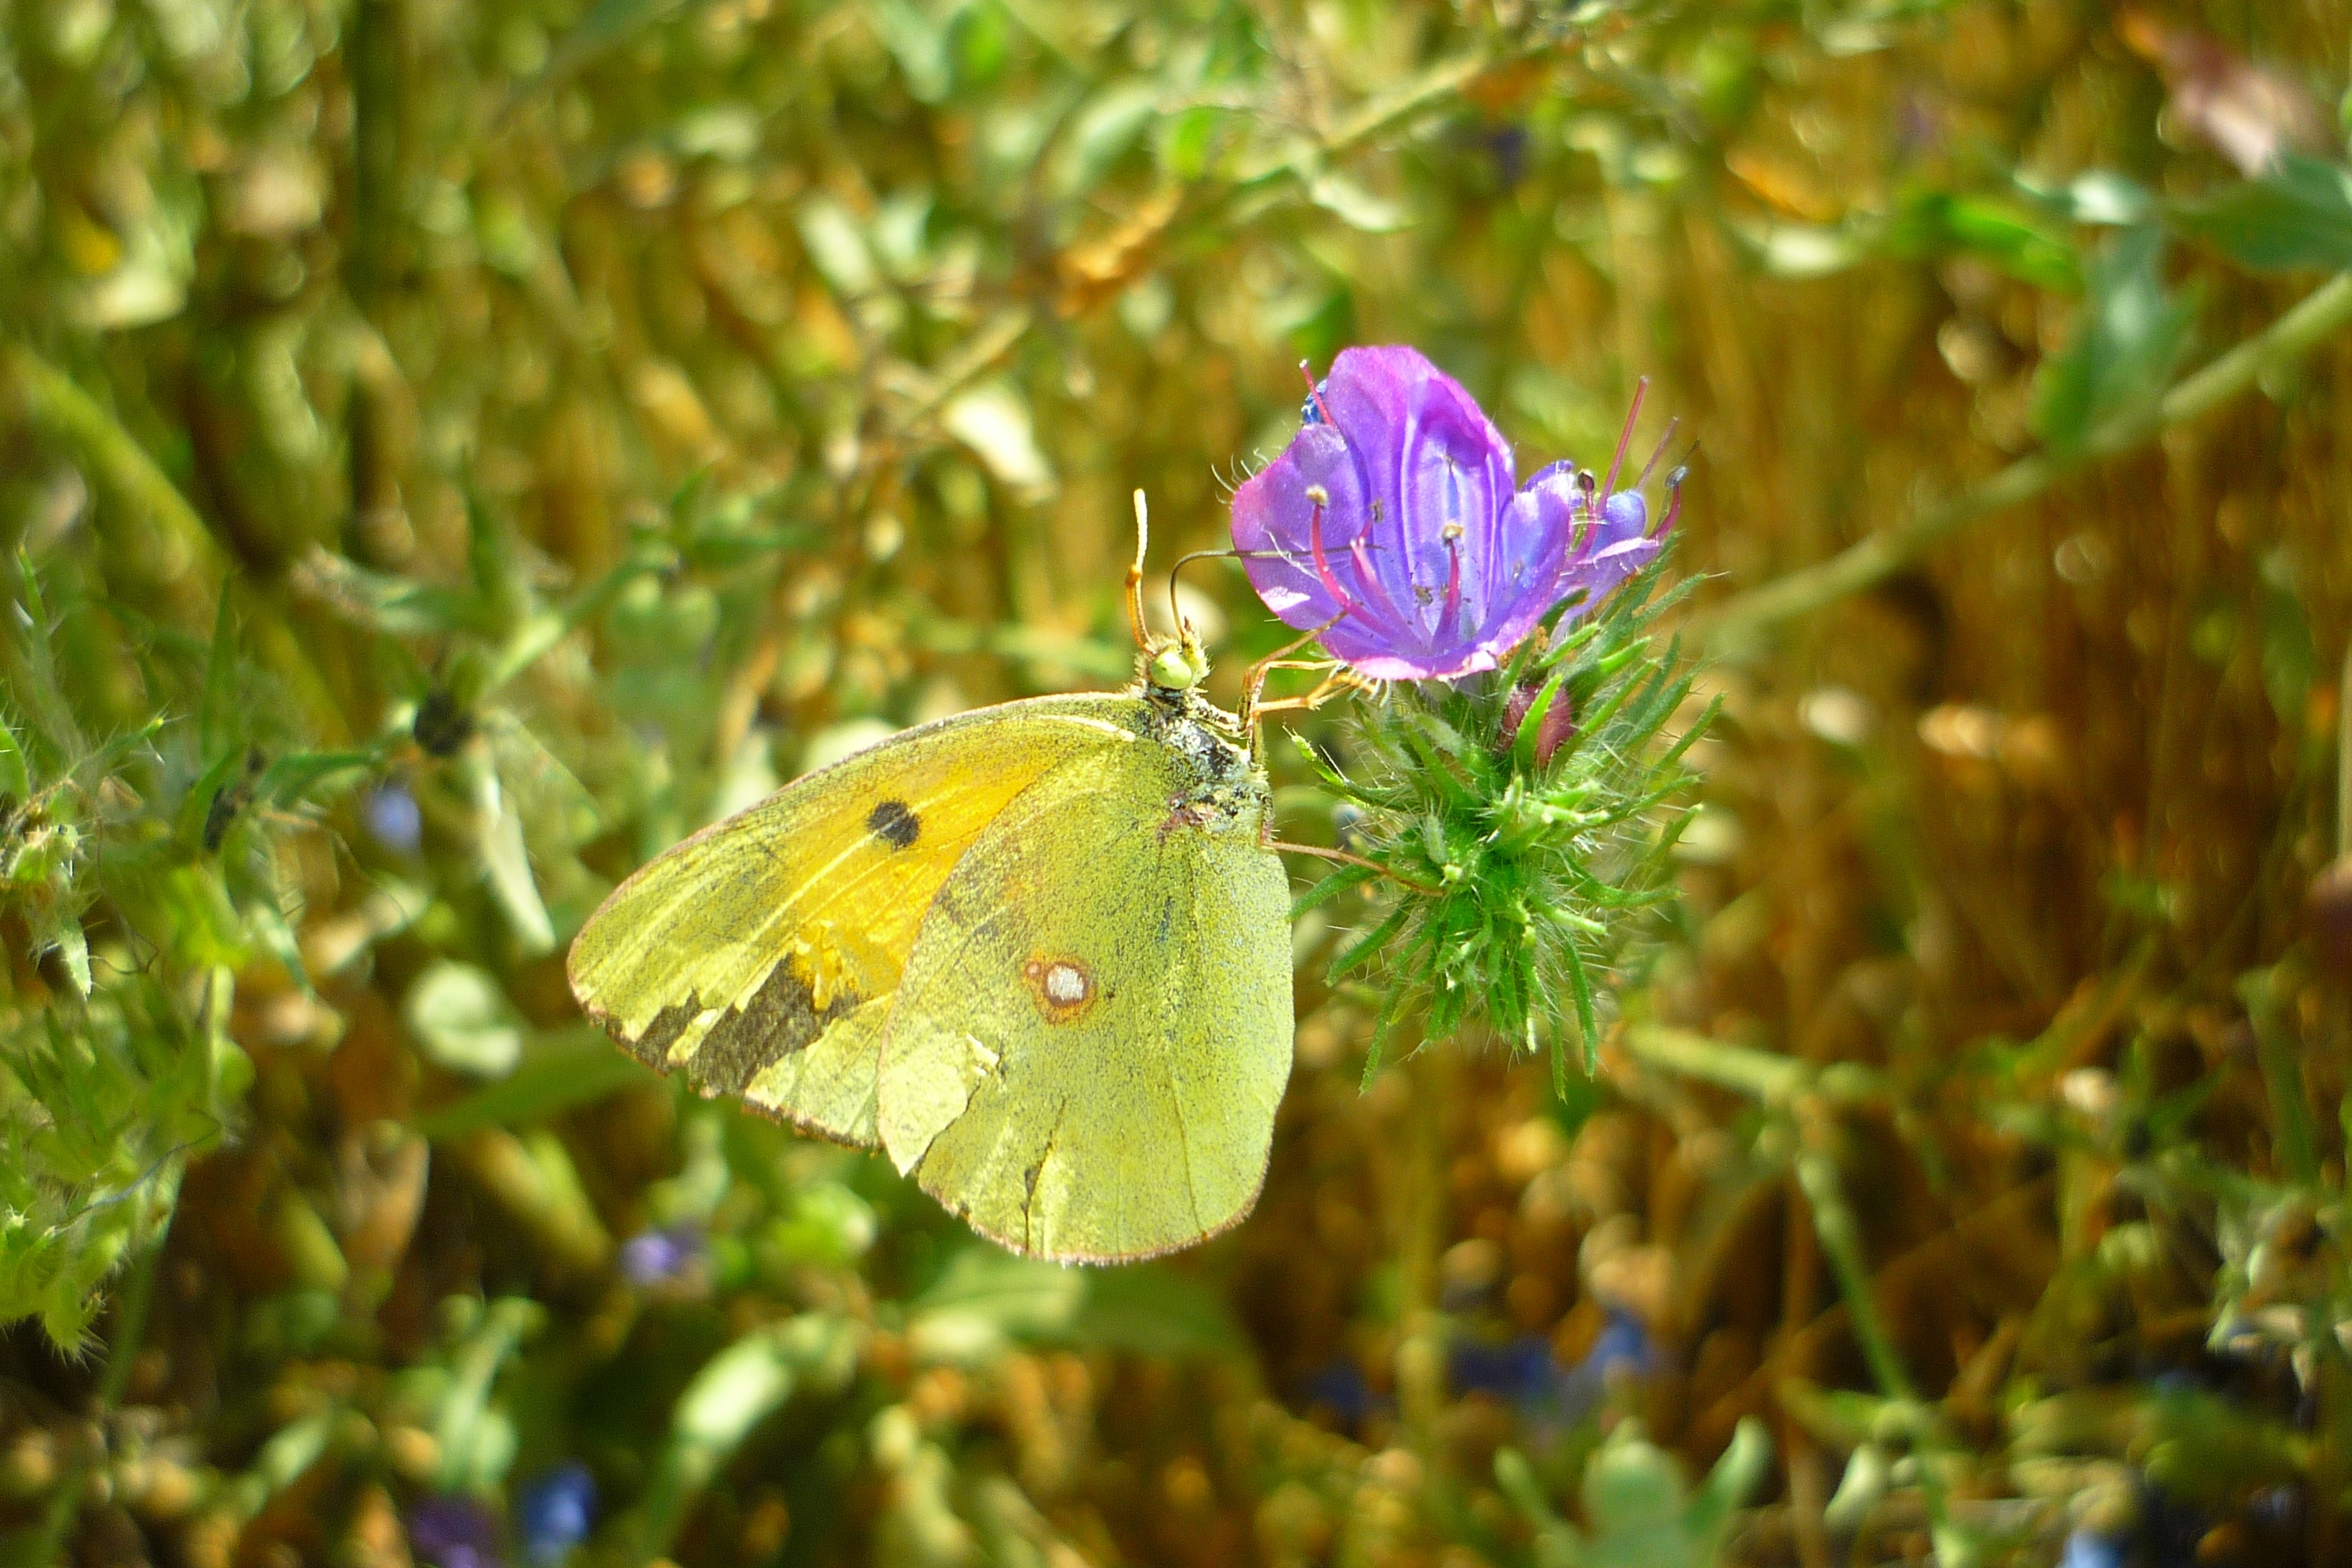
nature, grass, plant, lawn, photography, meadow, leaf, flower, purple, wildlife, wild, green, insect, botany, butterfly, flora, fauna, invertebrate, wildflower, close up, power, wings, habitat, echium, nectar, macro photography, spring nature, pollinator, common bugloss, libation, moths and butterflies, lycaenid, colias, croceus, plantagineum